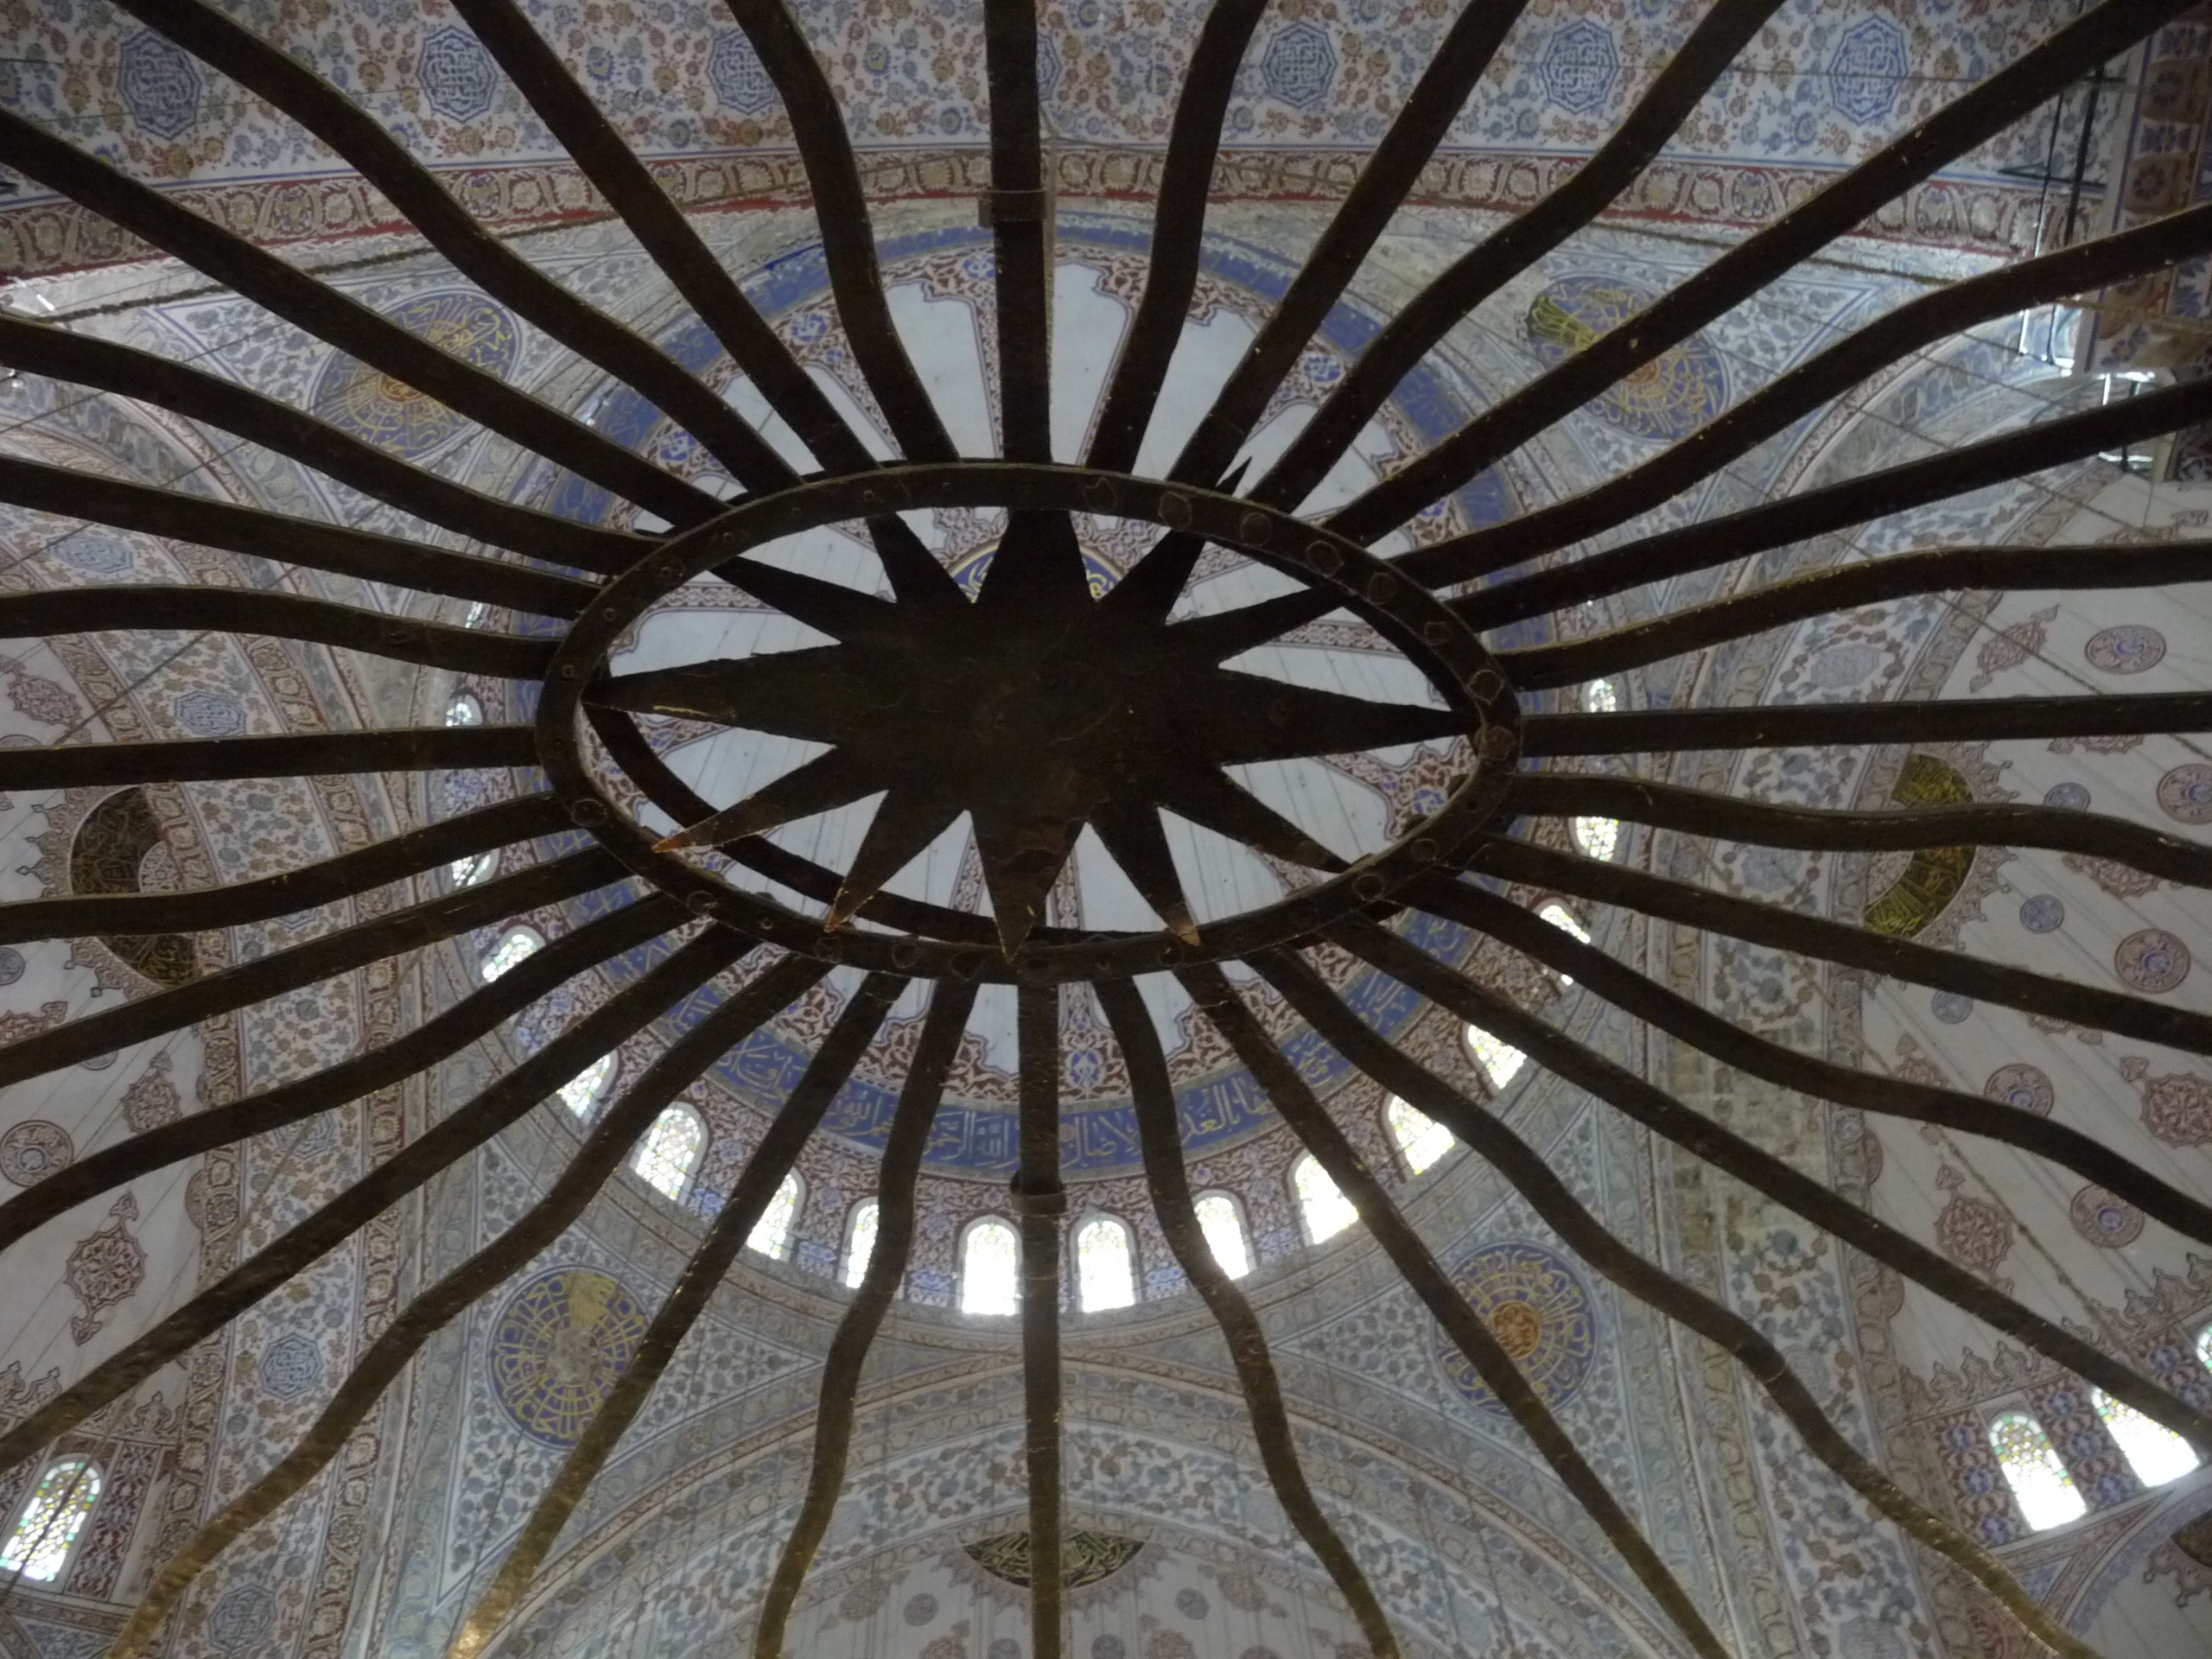
spiral, window, glass, ceiling, landmark, blue, art, design, turkey, symmetry, istanbul, bosphorus, islam, vault, dome, house of prayer, imposing, blue mosque